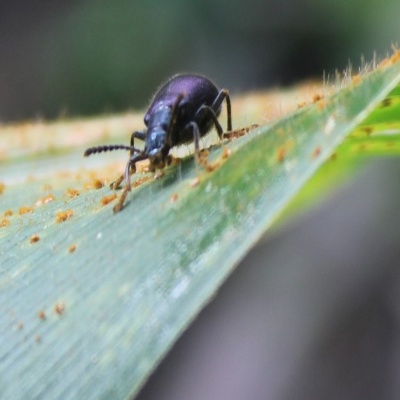
Crop: Maize
Condition: leaf beetle